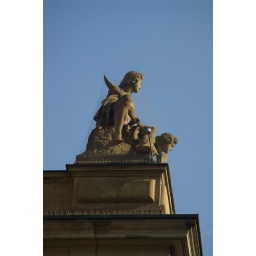
just a statue on the stock market building in frankfurt